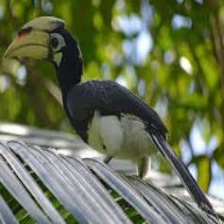
Species: AFRICAN PIED HORNBILL
Scientific name: TOCKUS FASCIATUS
ImageNet parent category: hornbill